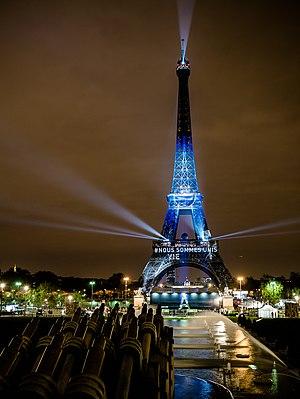
Coexister est un mouvement indépendant de jeunes qui militent pour la paix et la cohésion sociale en s'appuyant sur la diversité de convictions religieuses, entre croyants de toutes confessions et non-croyants. Coexister promeut la « coexistence active » comme méthode au service du vivre-ensemble. Le mouvement est fondé en France en 2009, mais est présent également en Allemagne, Belgique, Suisse, et au Royaume-Uni.